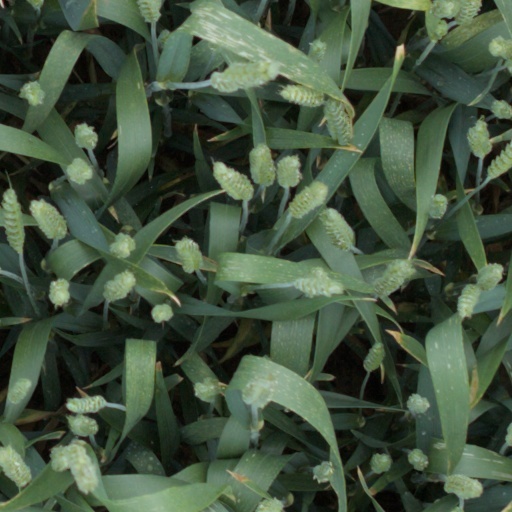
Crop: wheat